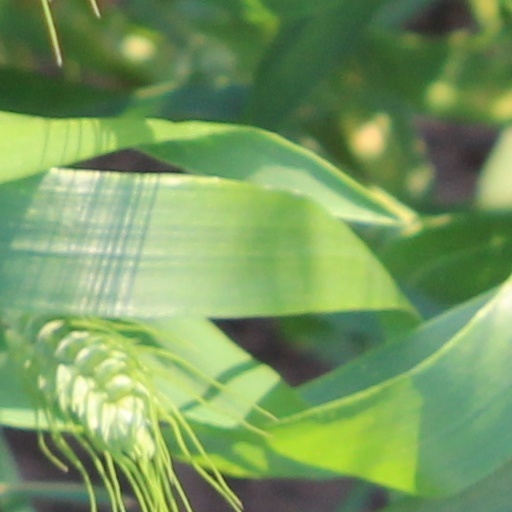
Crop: wheat